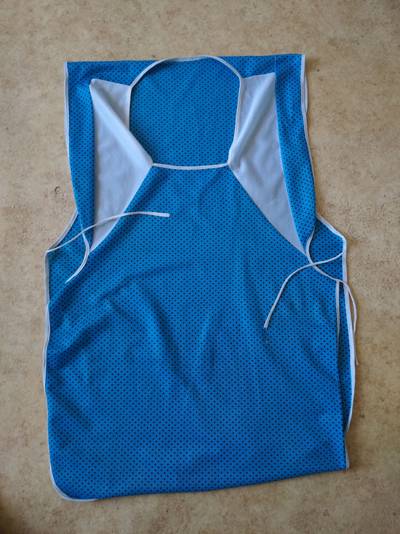
Waste category: clothes